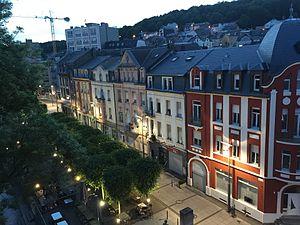
Differdange est une ville du sud-ouest du Grand-Duché de Luxembourg et le chef-lieu de la commune portant le même nom. Située dans le canton d'Esch-sur-Alzette, elle compte environ 24 300 habitants, ce qui en fait la 3ᵉ ville du Luxembourg.